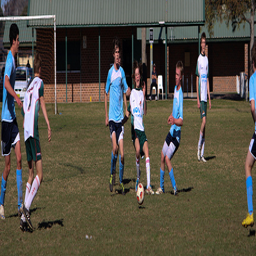
A group of people playing soccer in a grassy field.
A group of soccer players trying to kick the soccer ball.
Children play a soccer game in a field beside brick buildings.
an  image of a group of people playing soccer
The two teams of soccer players are having a game.